Frédéric Michalak

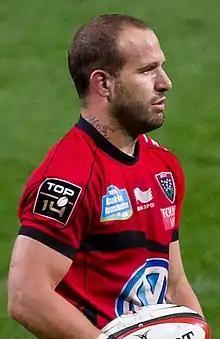

Frédéric Michalak (born 16 October 1982) is a French former rugby union player. His early career was spent playing for his hometown team, Toulouse, in the Top 14 and in the Heineken Cup. He moved to South Africa to play for the Sharks in the Super 14 after the 2007 Rugby World Cup, but after just one year with the Sharks he moved back to Toulouse. He played 77 tests for France, and was the country's leading Test point scorer between 2015 and 2025. Michalak originally played scrum-half but has also played mainly at fly-half. He has appeared in advertisements for companies such as Nike and Levi's.